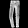
Label: Trouser